Gerrymandering

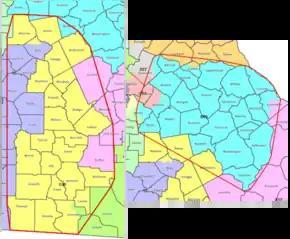
Smallest possible convex polygons drawn around the 8th (left) and 10th congressional districts in Georgia, 2012. To avoid penalizing large areas, the measure is the ratio of the area of the district to the area of the polygon. District 8 will get a lower score than District 10.

One method is to define a minimum district to convex polygon ratio. To use this method, every proposed district is circumscribed by the smallest possible convex polygon (its convex hull; think of stretching a rubberband around the outline of the district). Then, the area of the district is divided by the area of the polygon; or, if at the edge of the state, by the portion of the area of the polygon within state boundaries.